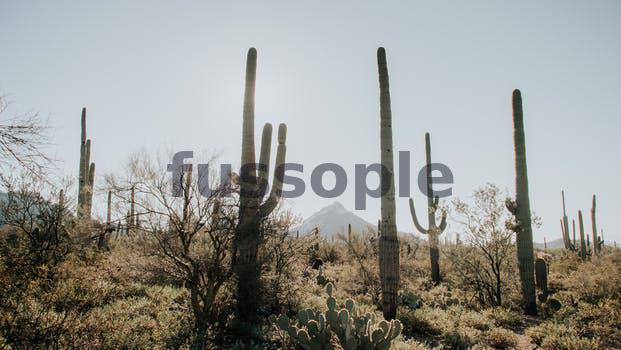
Label: Watermark